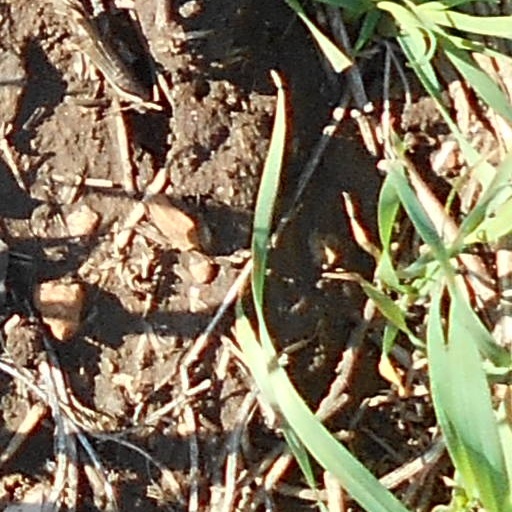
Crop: wheat